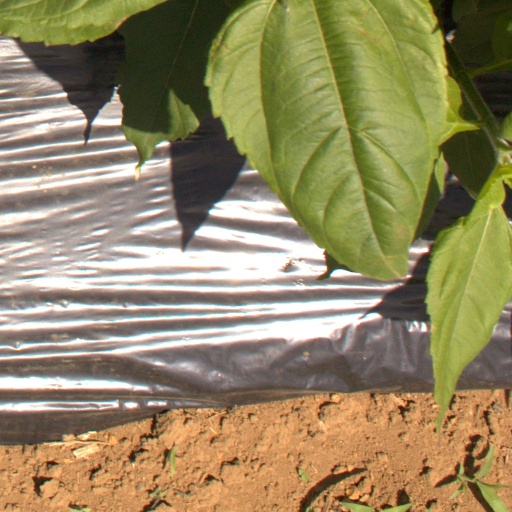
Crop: Jerusalem artichoke